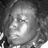
Emotion: neutral